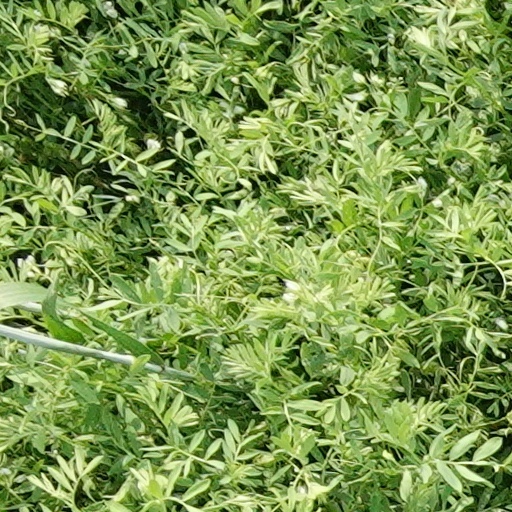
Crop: wheat